Straight-twin engine

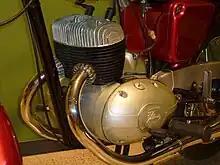
1964 Sanglas Rovena motorcycle engine (built by Hispano Villiers)

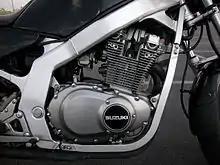
1997 Suzuki GS500 motorcycle engine

A straight-twin engine, also known as an inline-twin, vertical-twin, inline-2, or parallel-twin, is a two-cylinder piston engine whose cylinders are arranged in a line along a common crankshaft.